Oregon Ballet Theatre

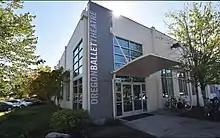
Oregon Ballet Theatre headquarters.

Oregon Ballet Theatre (OBT) is a ballet company in Portland, Oregon, United States. The company performs an annual five-program season at the Portland Center for the Performing Arts and conducts regional and national tours. It was featured in the October/November 2007 issue of "Pointe" magazine, with principal dancer Kathi Martuza on the cover.